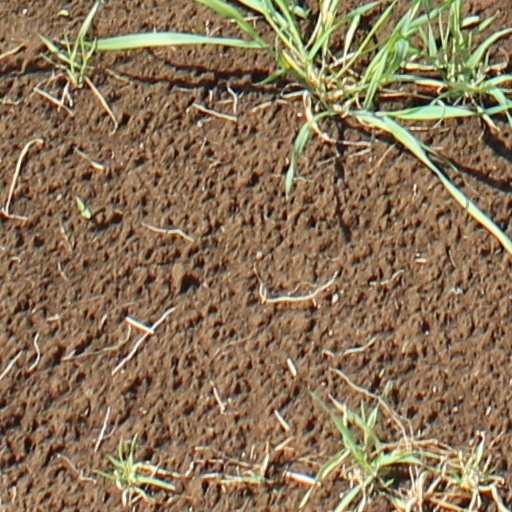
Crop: wheat